2014 ConIFA World Football Cup

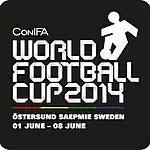

The 2014 ConIFA World Football Cup was the first edition of the ConIFA World Football Cup, an international football tournament for states, minorities, stateless peoples and regions unaffiliated with FIFA organised by ConIFA and a successor of Viva World Cup, last held in 2012. The tournament was hosted by FA Sápmi in the Sápmi region, with all games held in the city of Östersund in Sweden.